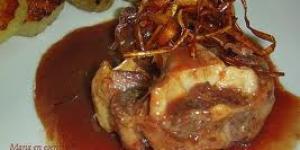
liebre en salsa de vino tinto